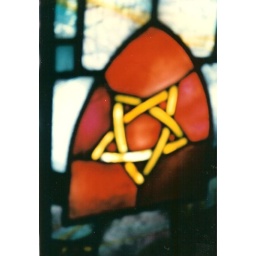
Stained glass window in Tintagel